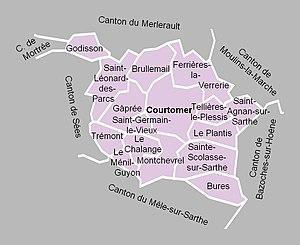
Carte du canton de Courtomer en 2012.
Le canton de Courtomer est une ancienne division administrative française située dans le département de l'Orne et la région Basse-Normandie.